List of American Friends Service Committee Nobel nominees

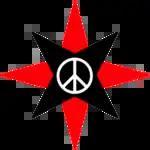
The Quaker Peace Star has been used in a variety of forms ever since, representing Quaker work for peace and the relief of suffering caused by war.

In 1947, the American Friends Service Committee (AFSC) and the Quaker Peace and Social Witness (QPSW) (previously known as the Friends Service Council) jointly received the Nobel Peace Prize on behalf of all Quakers around the world "for their pioneering work in the international peace movement and compassionate effort to relieve human suffering, thereby promoting the fraternity between nations." The award was established in accordance to Alfred Nobel's will, specifically to individuals or groups "who shall have done the most or the best work for fraternity between nations, for the abolition or reduction of standing armies and for the holding and promotion of peace congresses."